In His Own Words

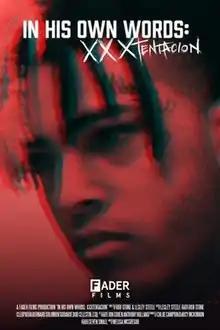
Official release poster

In His Own Words is a 2022 documentary film, directed by Rob Stone and Lesley Steele. It focuses on previously unseen interviews and series of footage of the rapper and singer-songwriter XXXTentacion. It premiered on the film streaming platform Altavod on November 22, 2022. It is considered a companion film to the May 2022 XXXTentacion documentary, "Look at Me".